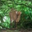
Label: deer